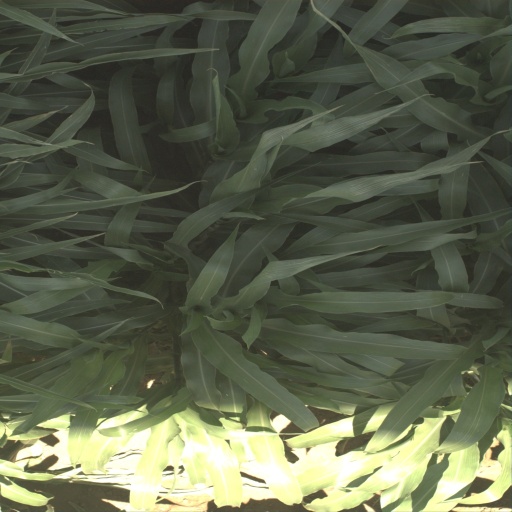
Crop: sorghum